Raas cat

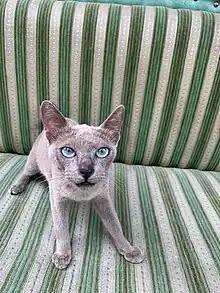
Busok Raas cat variety Lilac Mink

The Busok Raas has similar physical characteristics to leopards and jungle cats. They have a graceful appearance and are medium in size but larger than other cat breeds. Their face is triangular and slightly square with a slightly sharp chin. Their ears stand straight forward, and are long and pointed. They have a long tail with most of the tip bent. Eyes are dark green and usually blue in cats with dark brown with an oval shape and not too wide.